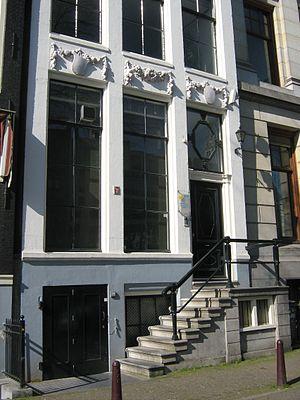
Siège social de RIPE (258 Singel, Amsterdam), monument national # 5326
Le RIPE est un forum ouvert à toutes les parties ayant un intérêt dans le développement de l'Internet en Europe. L'objectif de la communauté RIPE est d'assurer la coordination technique et administrative nécessaire au développement d'Internet. Le RIPE n'est pas un organisme de normalisation comme l'IETF et ne gère pas des noms de domaines. Ses équivalent sont le NANOG en Amérique du Nord et le FrNOG en France.